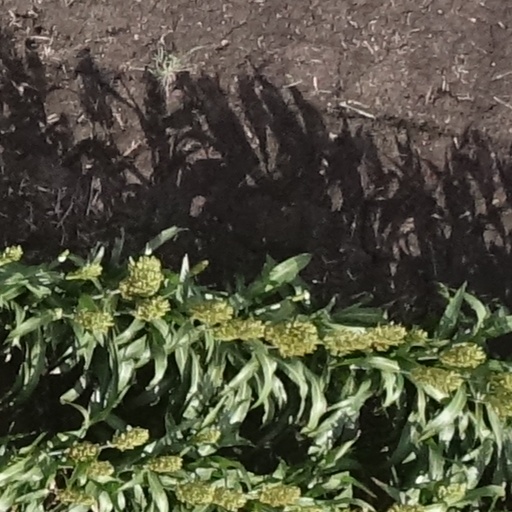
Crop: sorghum